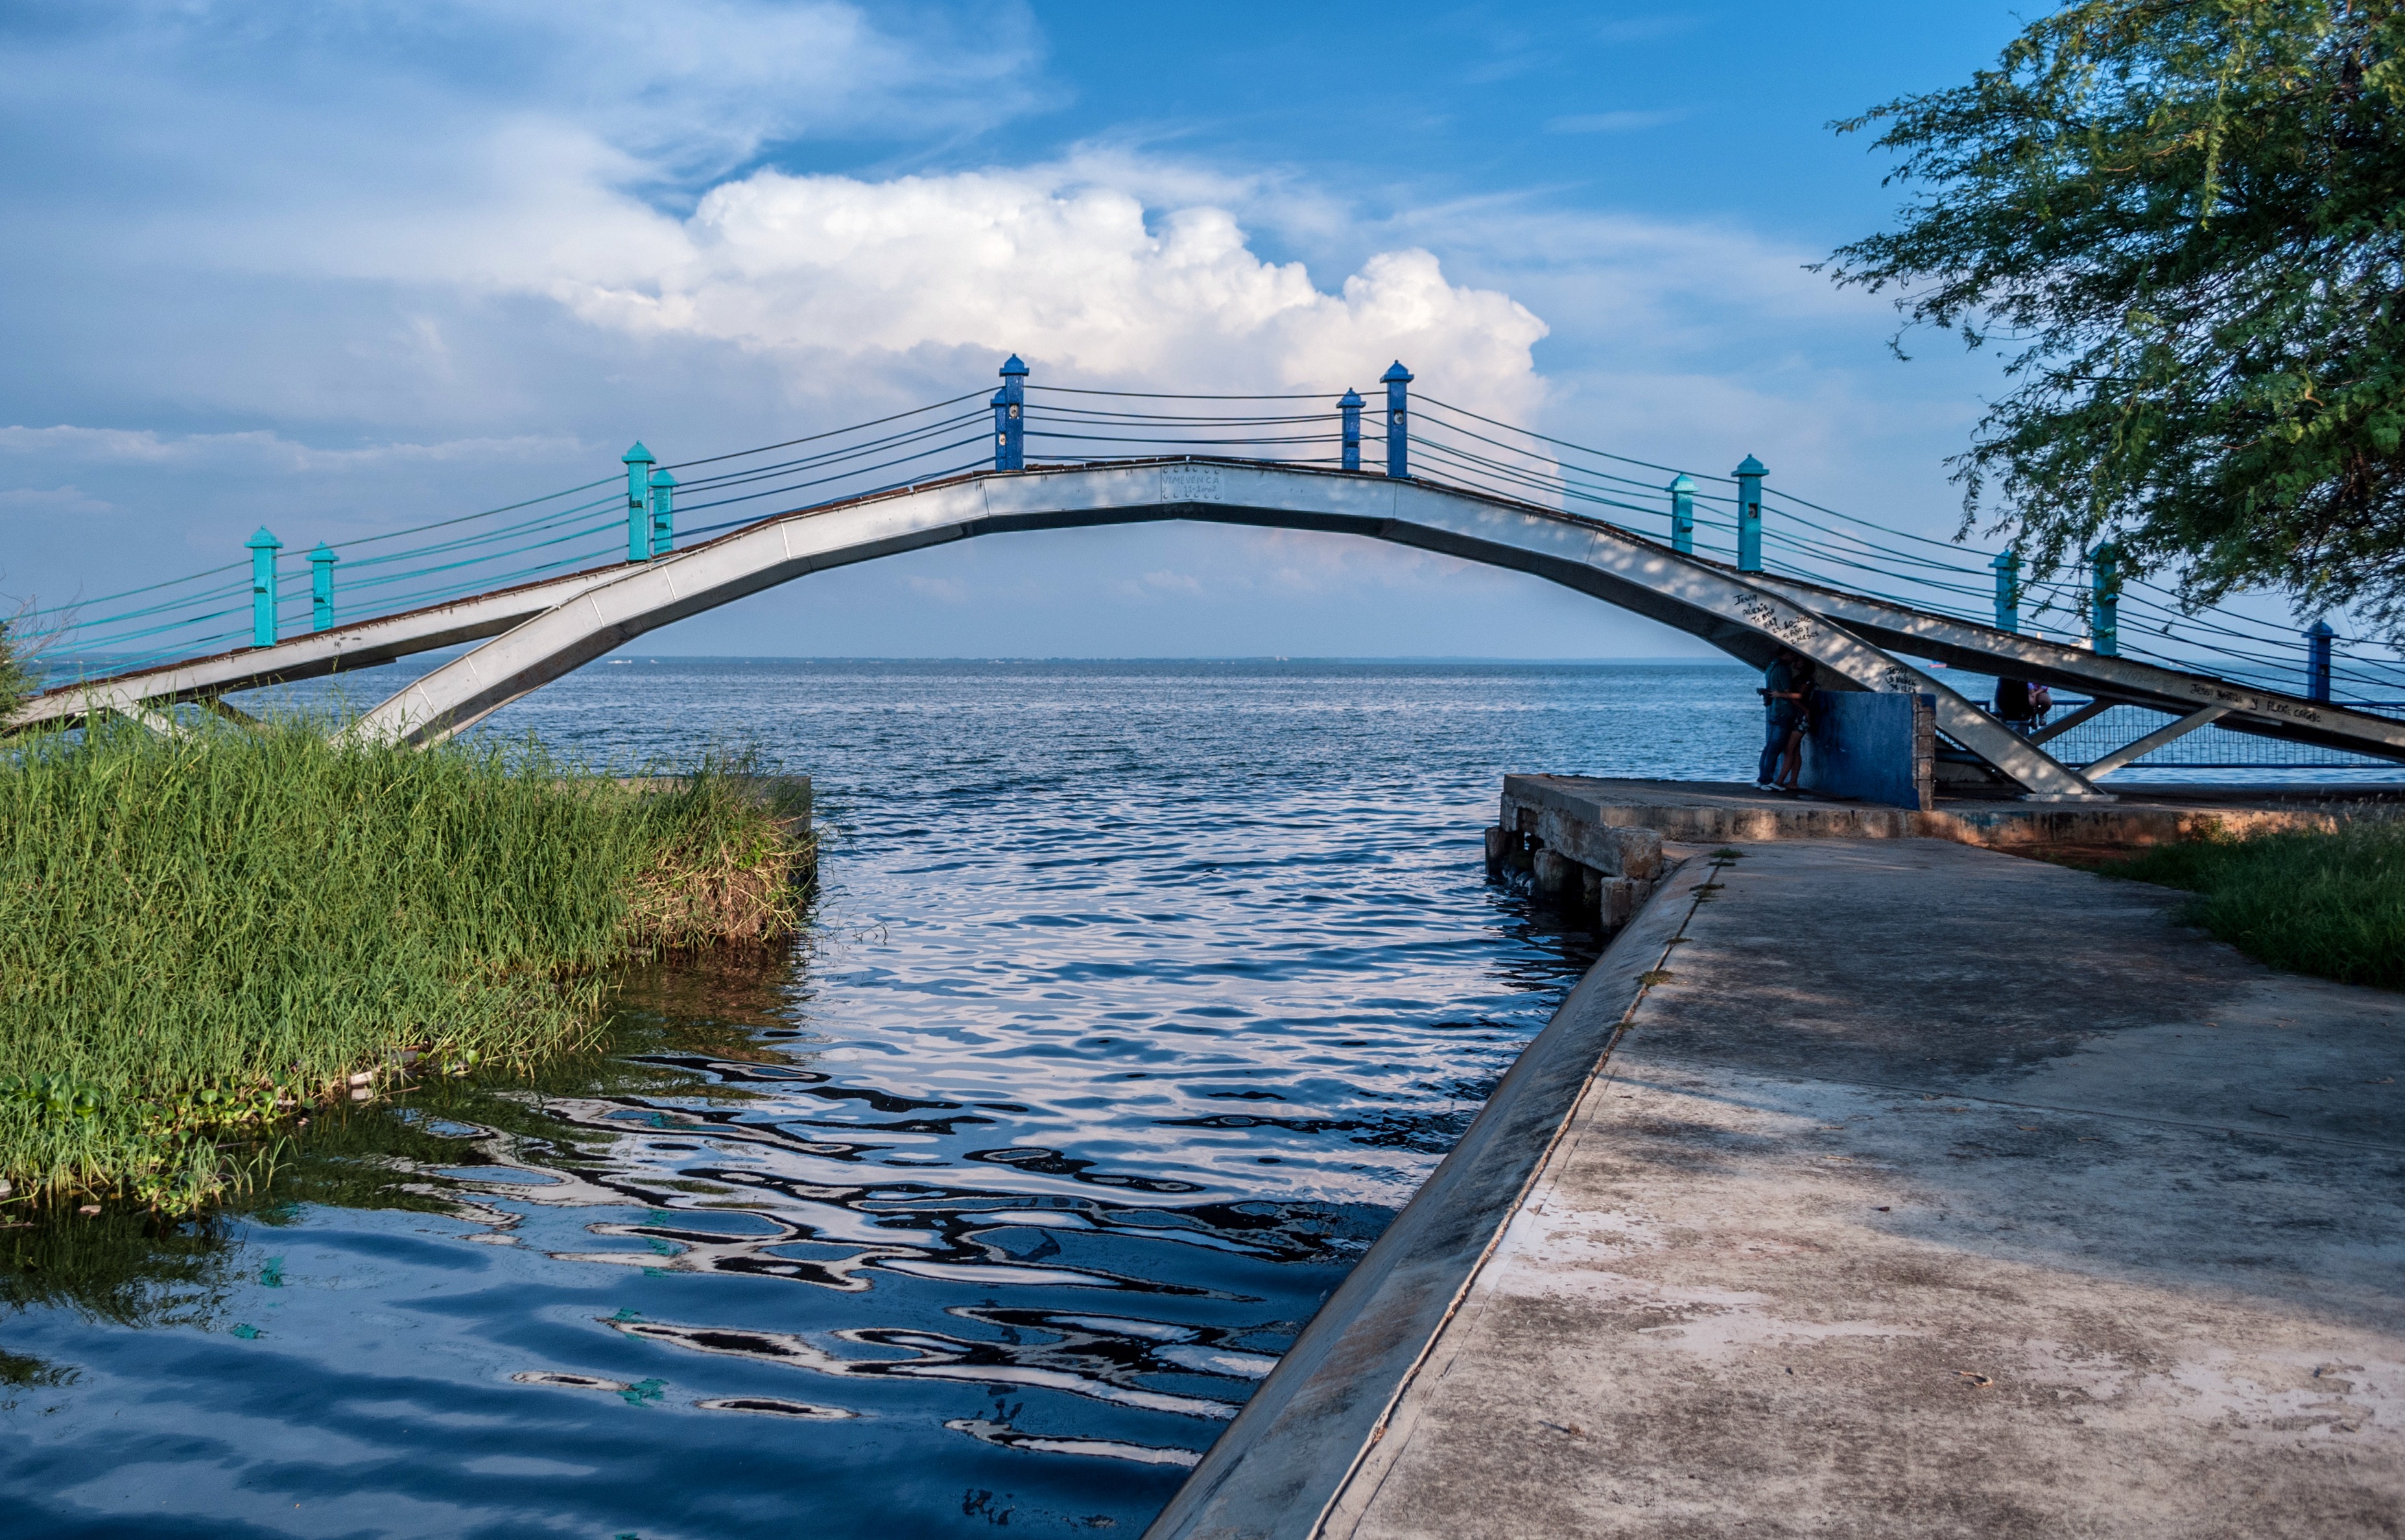
sea, coast, tree, water, nature, ocean, architecture, bridge, river, canal, walkway, vacation, shoreline, reflection, bay, reservoir, waterway, arched, outside, venezuela, channel, arch bridge, nonbuilding structure